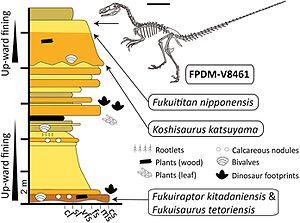
Fukuititan est un genre éteint de dinosaures macronariens du Crétacé inférieur retrouvé au Japon.
Koshisaurus est un genre éteint de dinosaures ornithischiens, un Hadrosauroidea basal du Crétacé inférieur retrouvé au Japon.
Fukuivenator est un genre éteint de dinosaures théropodes maniraptoriens du Crétacé inférieur.
Fukuiraptor est un genre éteint de dinosaures théropodes appartenant des Megaraptora. Ce théropode de taille moyenne a été trouvé au Japon.
Fukuisaurus est un genre éteint de dinosaures ornithischiens, un Hadrosauroidea basal du Crétacé inférieur retrouvé au Japon.
La formation de Kitadani est une formation géologique détritique datant du Crétacé inférieur qui affleure dans la préfecture de Fukui au centre ouest de l'île de Honshū au Japon.